Who Do You Trust?

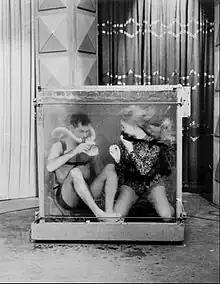
Johnny Carson and Jane Baldasare in a show stunt, 1961

Who Do You Trust? (originally titled Do You Trust Your Wife? until July 1958) is an American television game show.